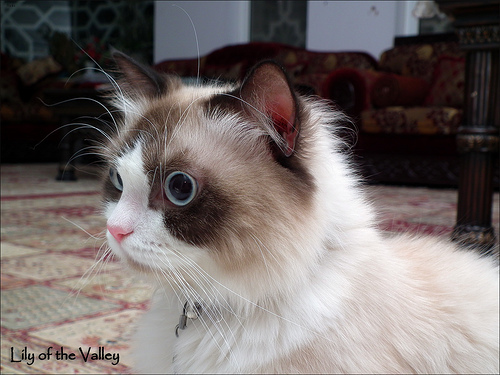
Animal: cat
Breed: ragdoll